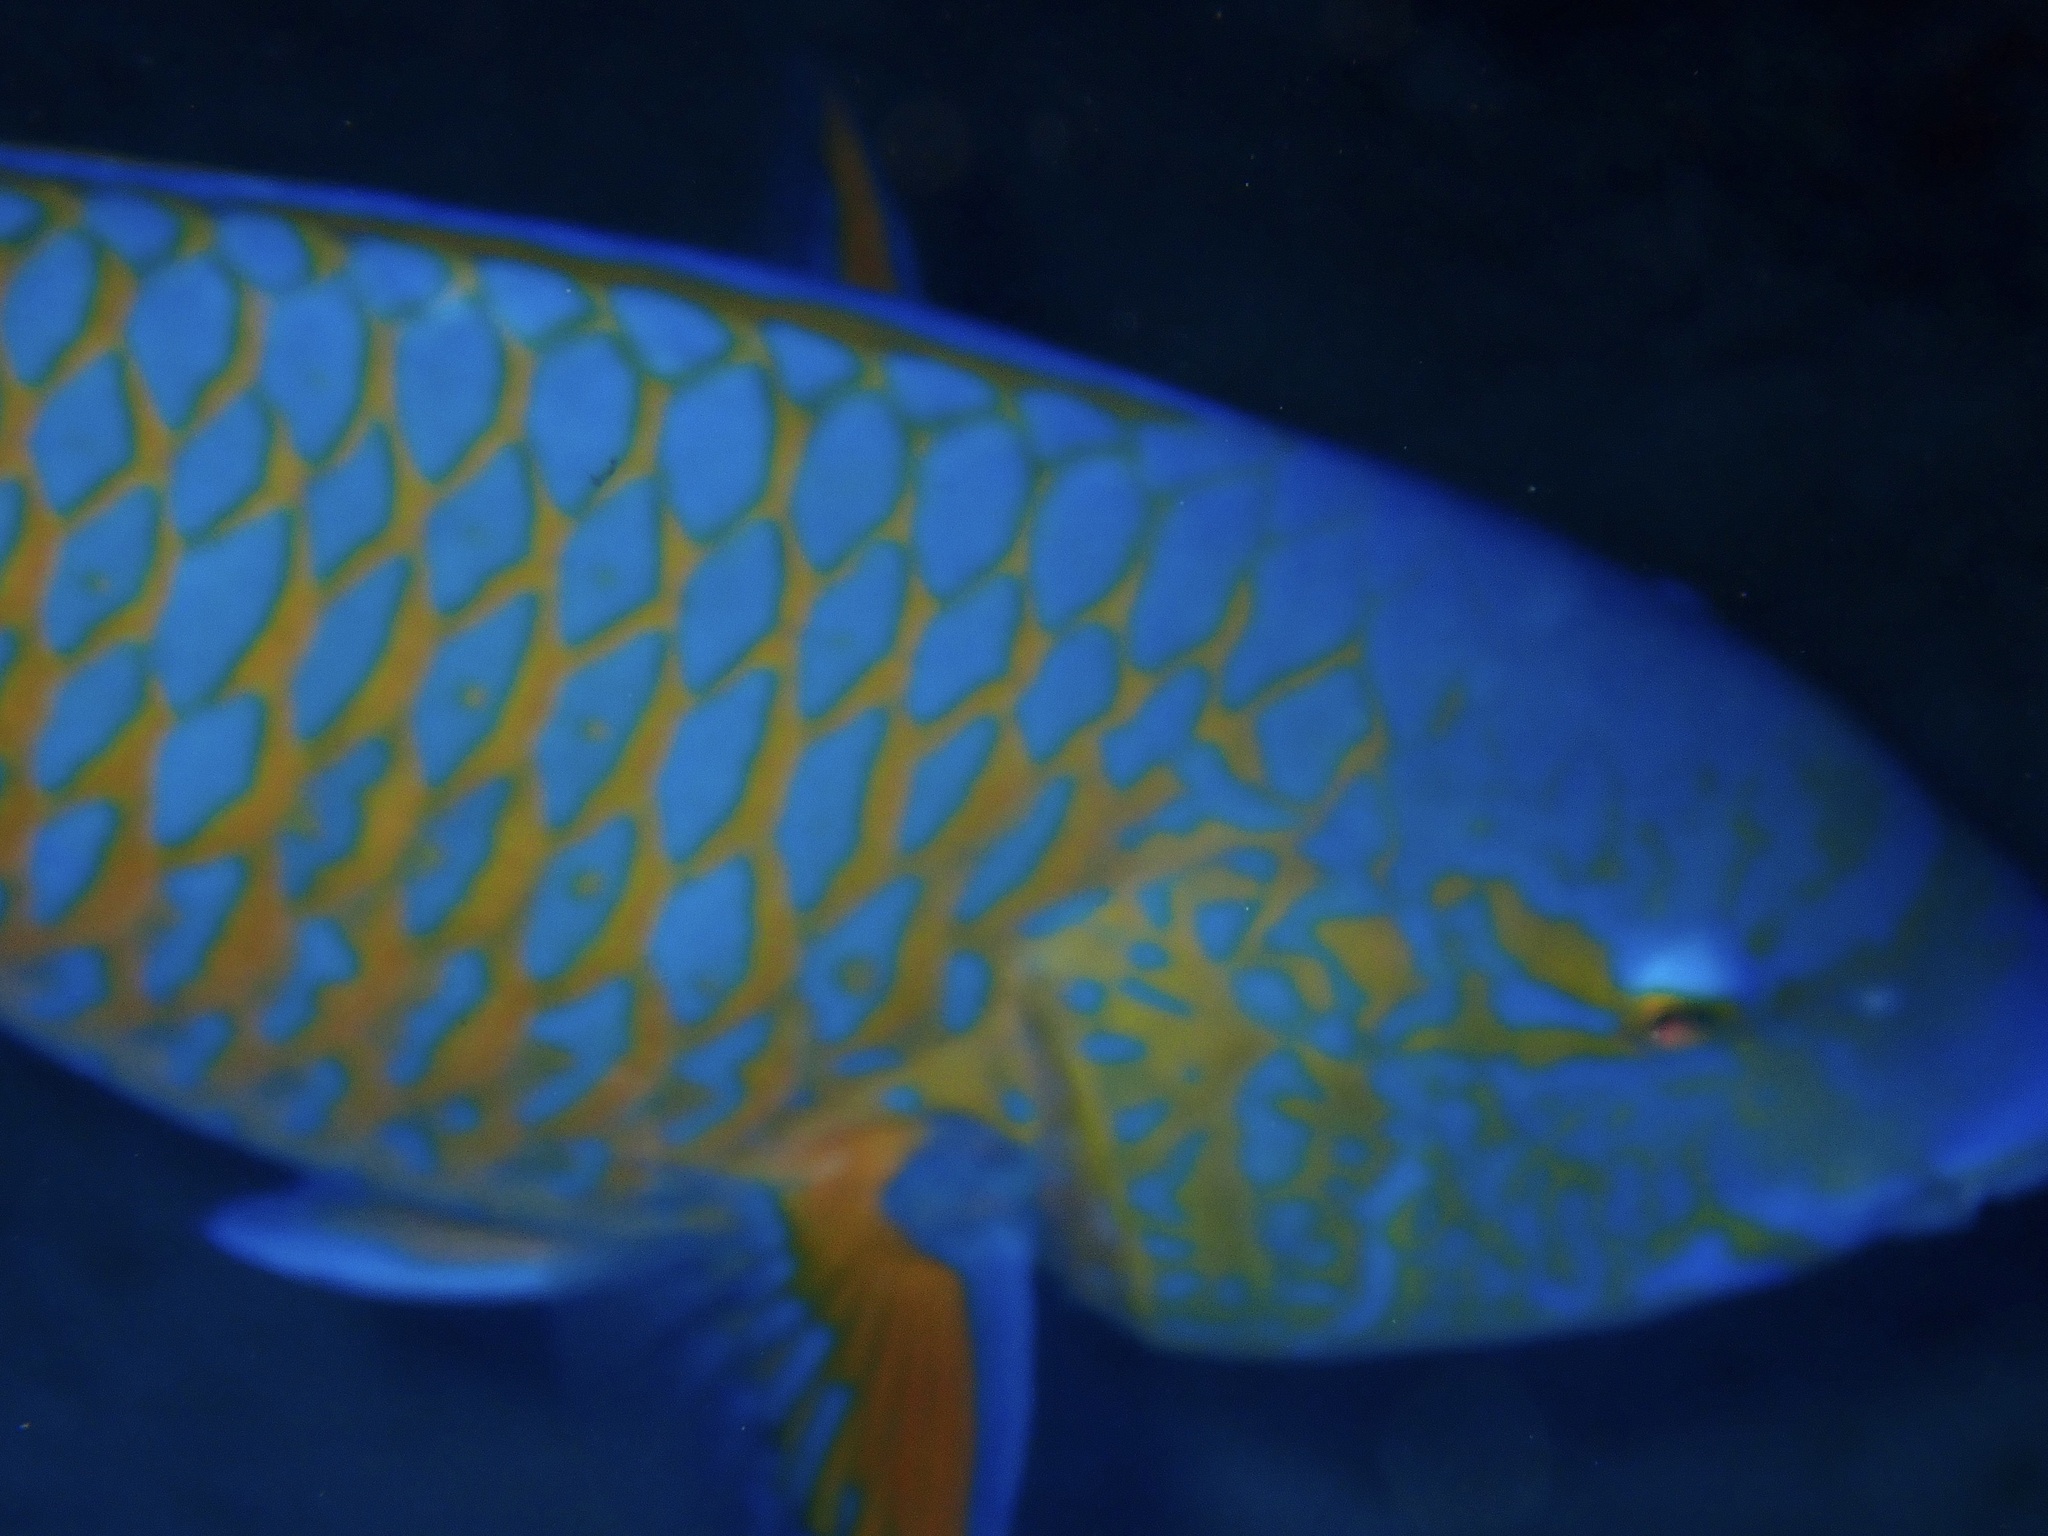
Scarus ghobban (Blue-barred Parrotfish)